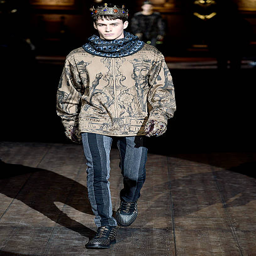
a model walks the runway at the fashion show during fashion week .